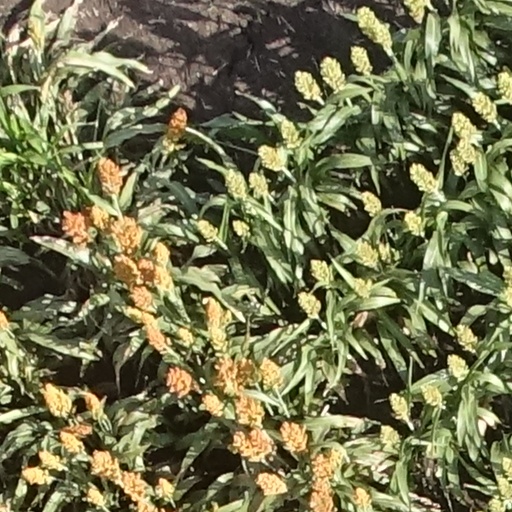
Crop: sorghum